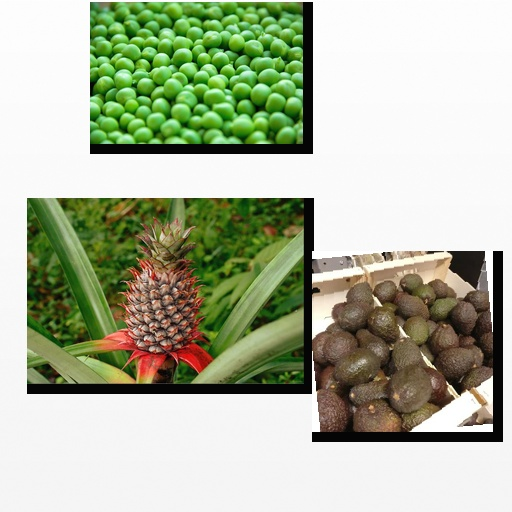
Food items: peas, avocado, pineapple